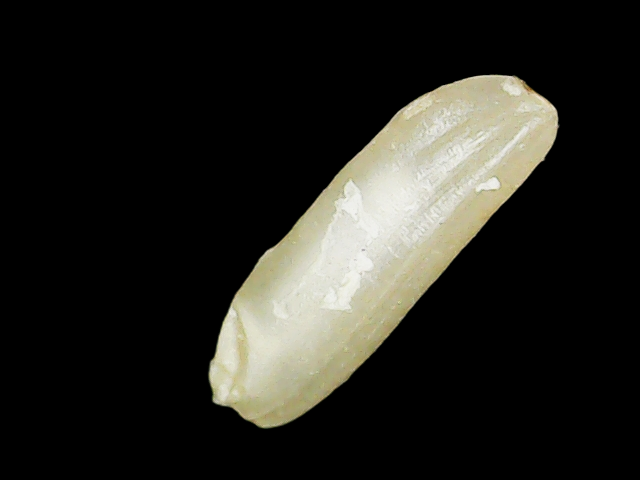
Rice variety: Binadhan16